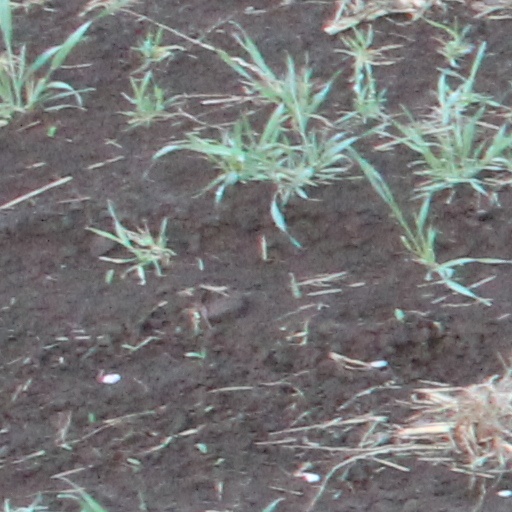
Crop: wheat